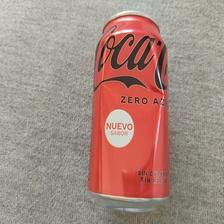
Label: cans